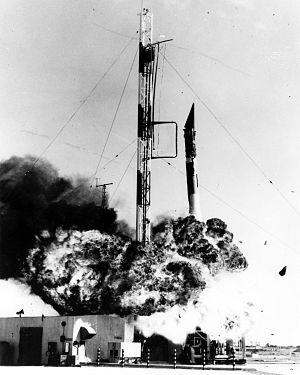
Rumkapløbet / Sovjetunionen tager føringen med Sputnik og Laika i 1957
Vanguard-raketopsendelsen blev opfattet som en fiasko. I den vestlige presse blev den kaldt "Flopnik" og "Kaputnik".
Rumkapløbet var en politisk kappestrid mellem Sovjetunionen og USA på teknologisk udvikling. Kapløbet begyndte efter 2. verdenskrig, da der opstod en krig, den kolde krig, mellem de to nye stormagter USA og Sovjetunionen.